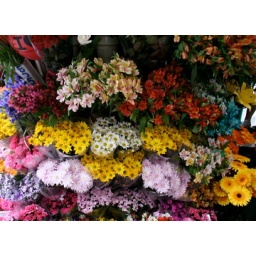
Many Portenos purchase their flowers from the many flower stalls located on the sidewalks around the city.